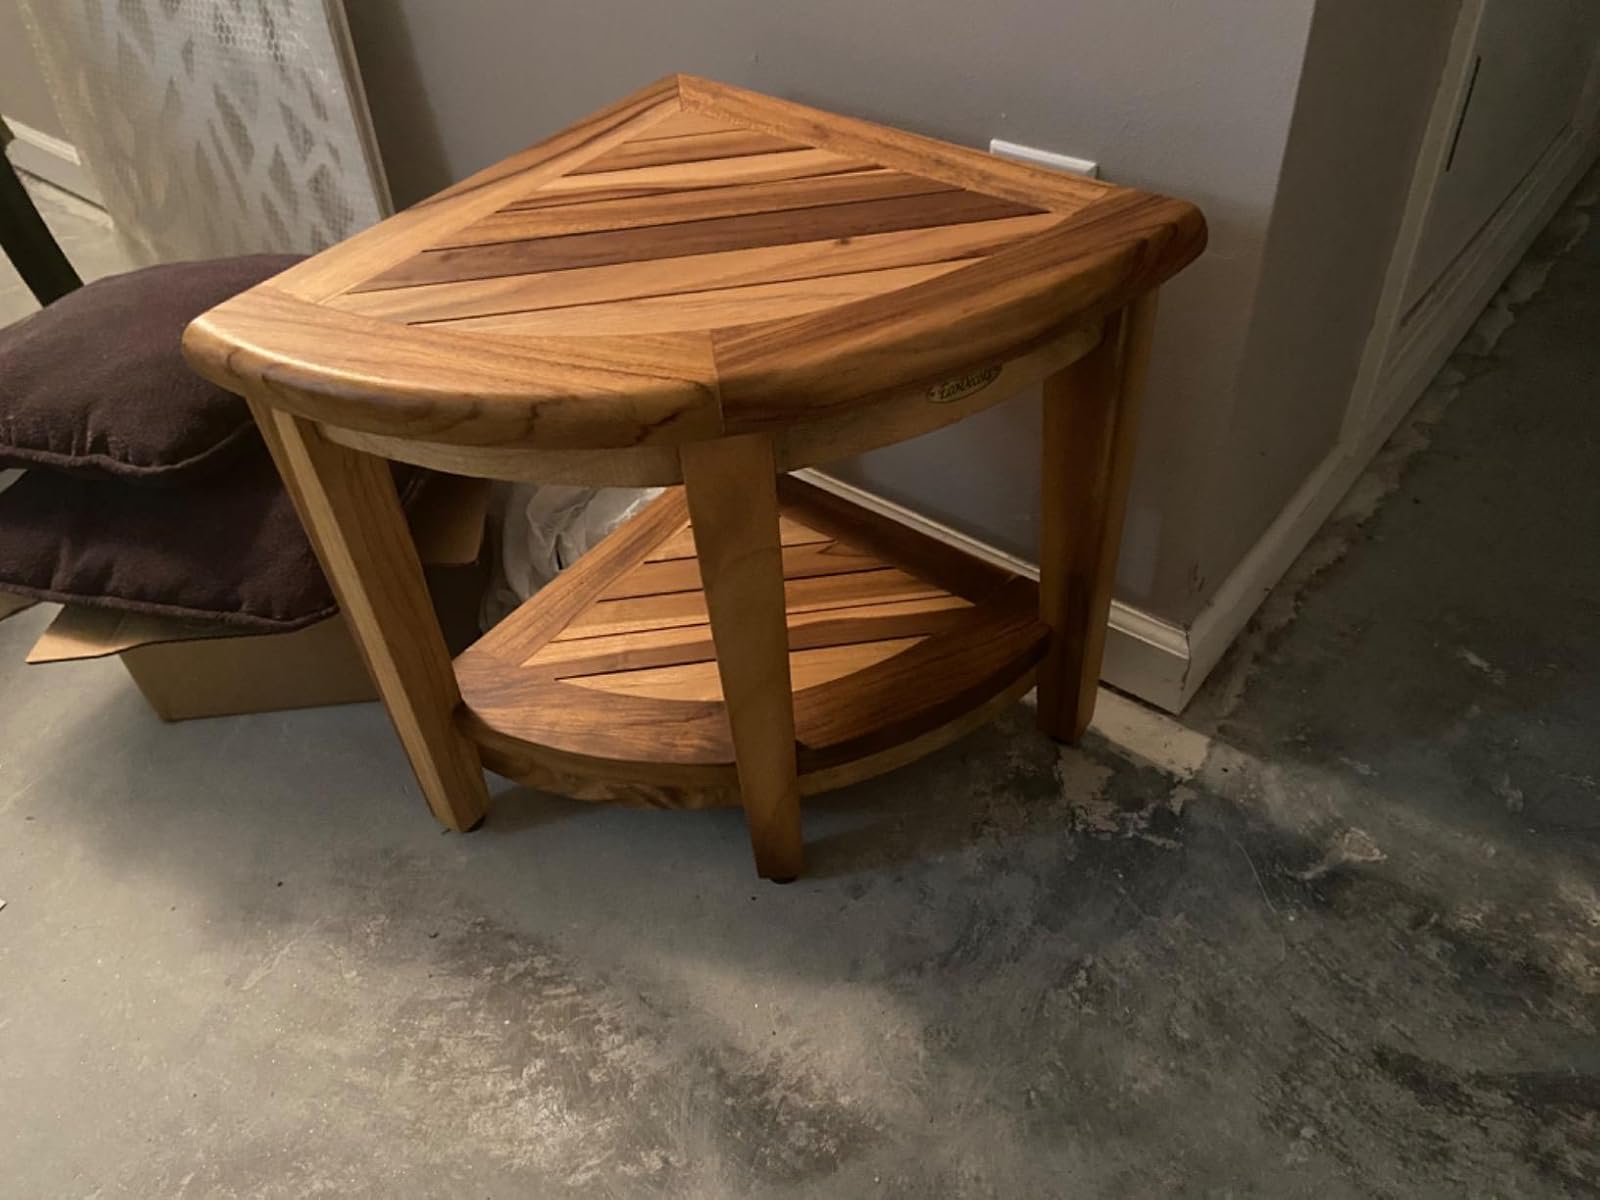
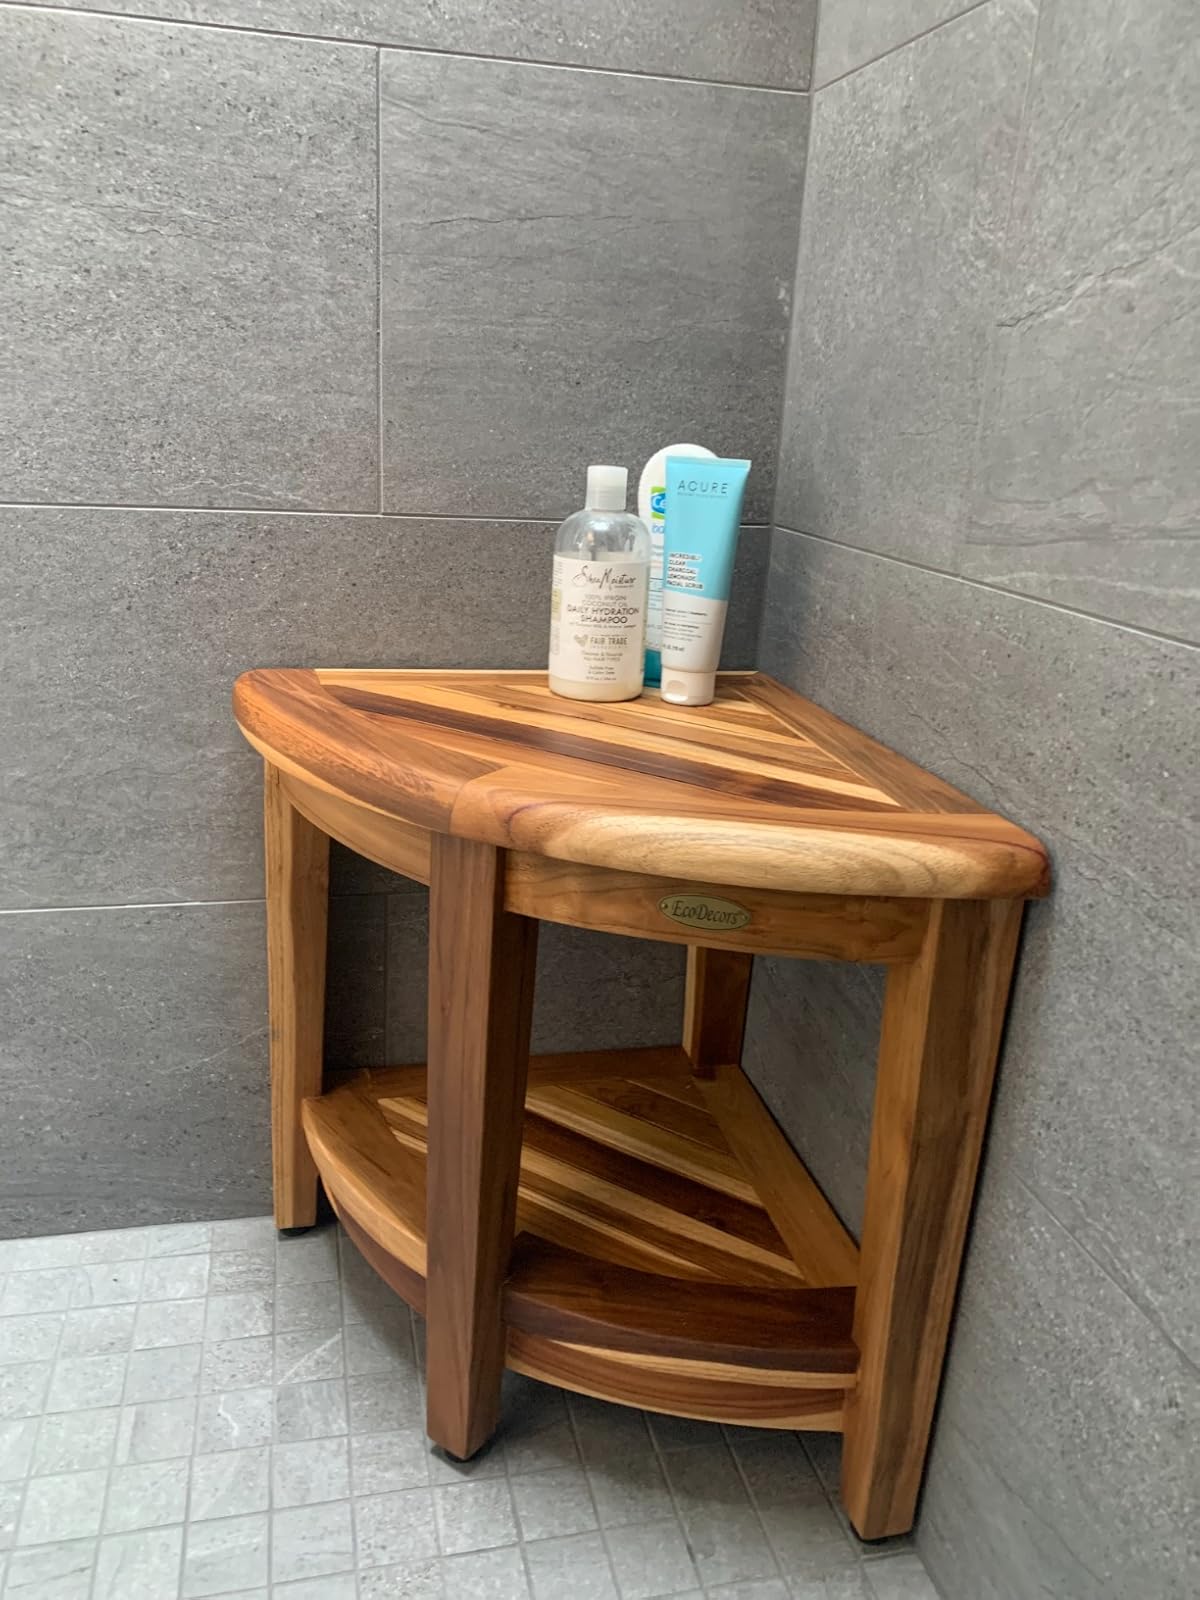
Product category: stool
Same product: yes